Atlas Air Flight 3591

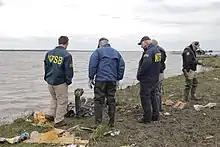
NTSB investigators examine debris at the edge of Trinity Bay

Atlas Air 3591 departed Miami at 10:33 CST (11:33 EST), with First Officer Aska as pilot flying and Captain Blakely pilot monitoring. At 12:36, Aska transferred control of the aircraft to Blakely, telling him that the electronic flight instrument (EFI) switch on his side had malfunctioned. This issue was resolved a minute later, with the following being recorded on the cockpit voice recorder (CVR):